Alphonse Chigot

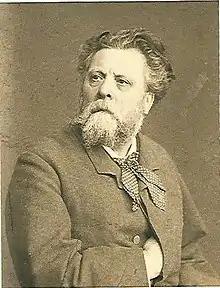
Chigot around 1890

Alphonse Charles Chigot (1824 – 1917) was a French historical painter and soldier, particularly associated with the city of Valenciennes where he had a studio for over sixty years. A former soldier in the French army he saw action in the first Franco-Moroccan War of 1844 and served until 1849. In 1853 he entered the Academies de Valenciennes to study art for three years. Chigot favoured military themed subjects and his works include large canvases such as "le Duel" and "Le Salut a la Vierge", numerous portraits of soldiers and drawings and sketches of the Valenciennoise. He favoured epic subjects which he approached in an academic style, influenced by Neoclassicism and Romanticism. As a long-standing teacher of painting his pupils included his son Eugène Chigot, Charles Paris and Henri Le Sidaner, who painted him in 1881. Chigot first exhibited in provincial exhibitions and from 1877 until 1914 at the Salon of the Société des Artistes Français to which he was admitted in 1884.